John Shafto (MP)

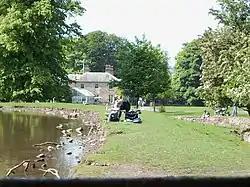
Whitworth Hall and deer park

Shafto was the second son of Mark Shafto of Whitworth and his wife Margaret Ingleby, daughter of Sir William Ingleby, 2nd Baronet of Ripley, Yorkshire. He matriculated at Lincoln College, Oxford on 9 May 1710, aged 16. He was admitted at Lincolns Inn on 22 December 1711 and was called to the bar in 1718. In 1719, he succeeded his brother Robert Shafto to the family seat at Whitworth. He married Mary Jackson, daughter of Thomas Jackson of Nunnington, Yorkshire on 20 May 1731.